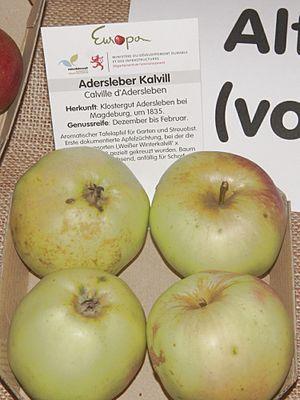
Calville d'Adersleben